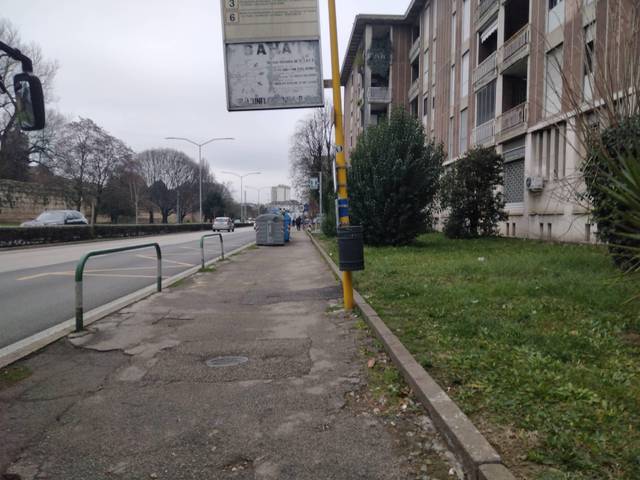
Region: Italy
Coordinates: 45.551, 11.535